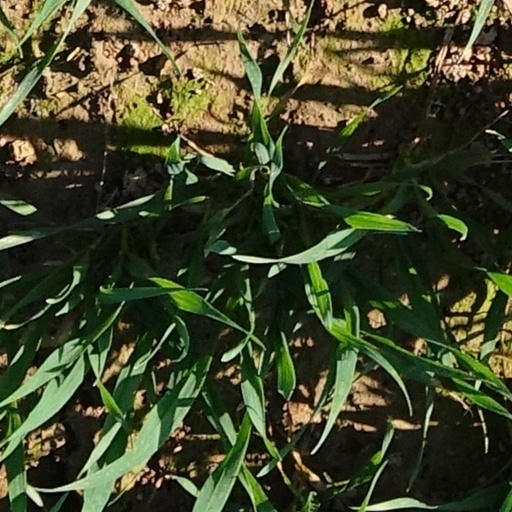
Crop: wheat